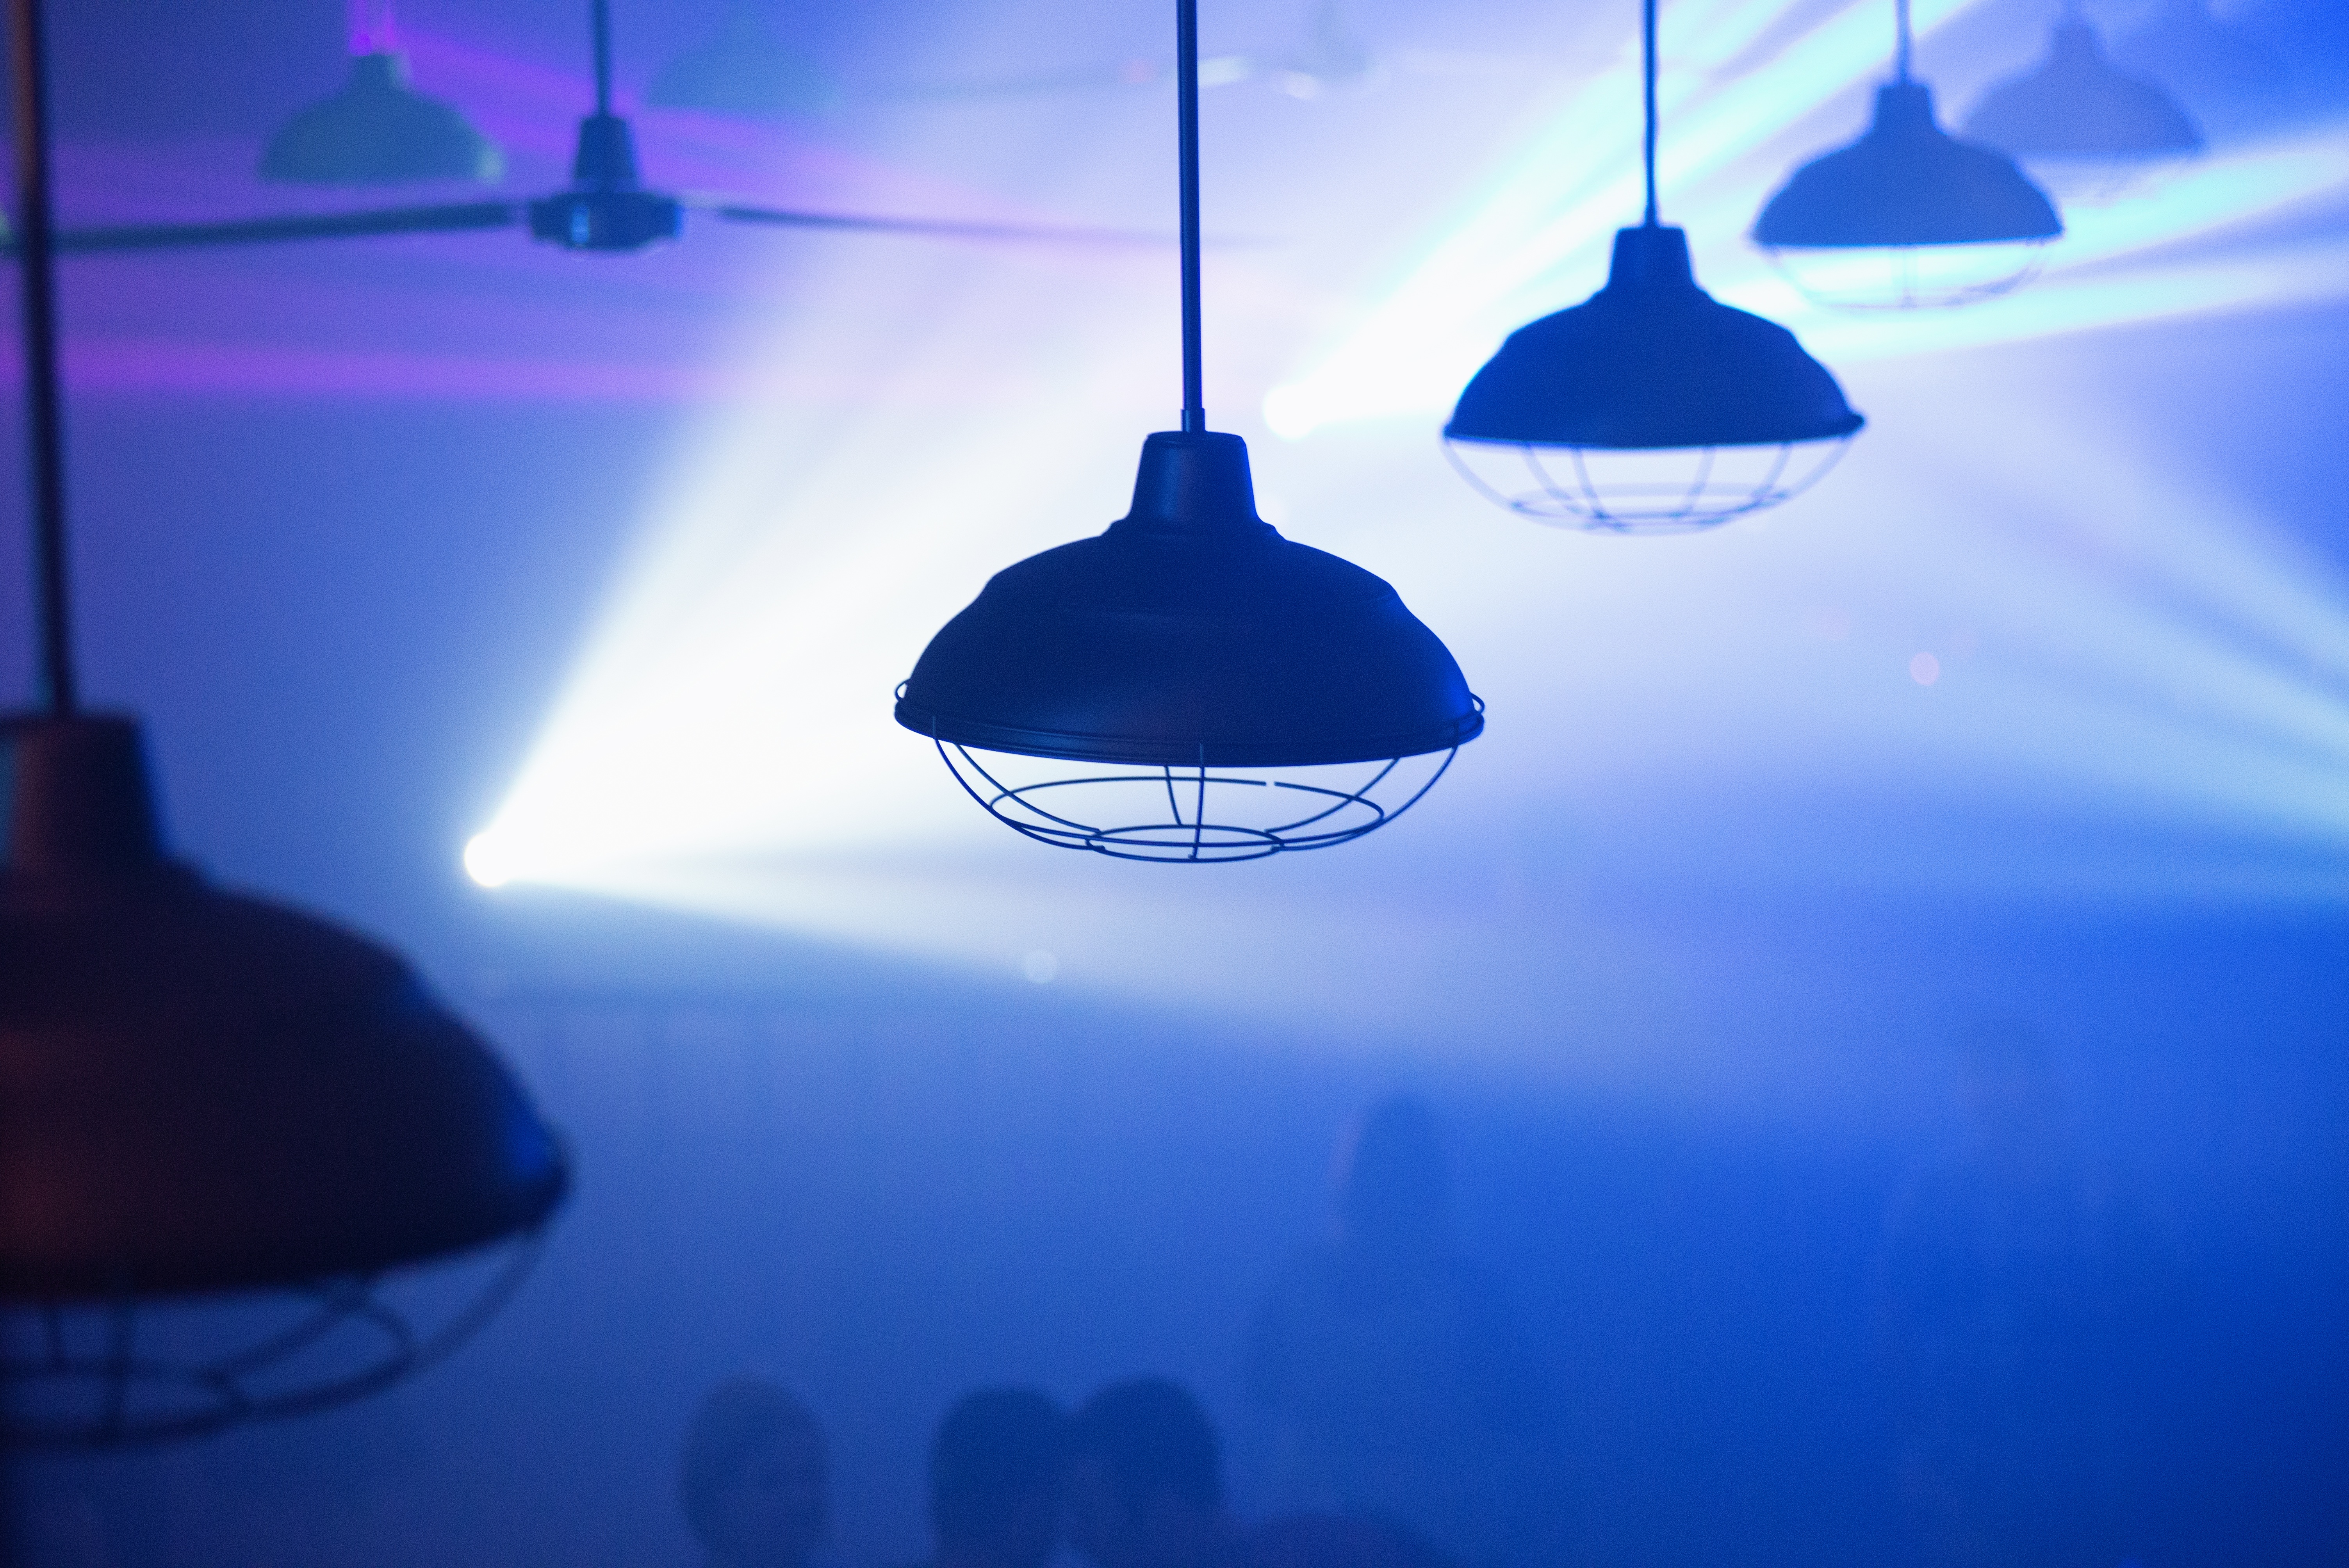
light, atmosphere, reflection, blue, lighting, shape, atmosphere of earth